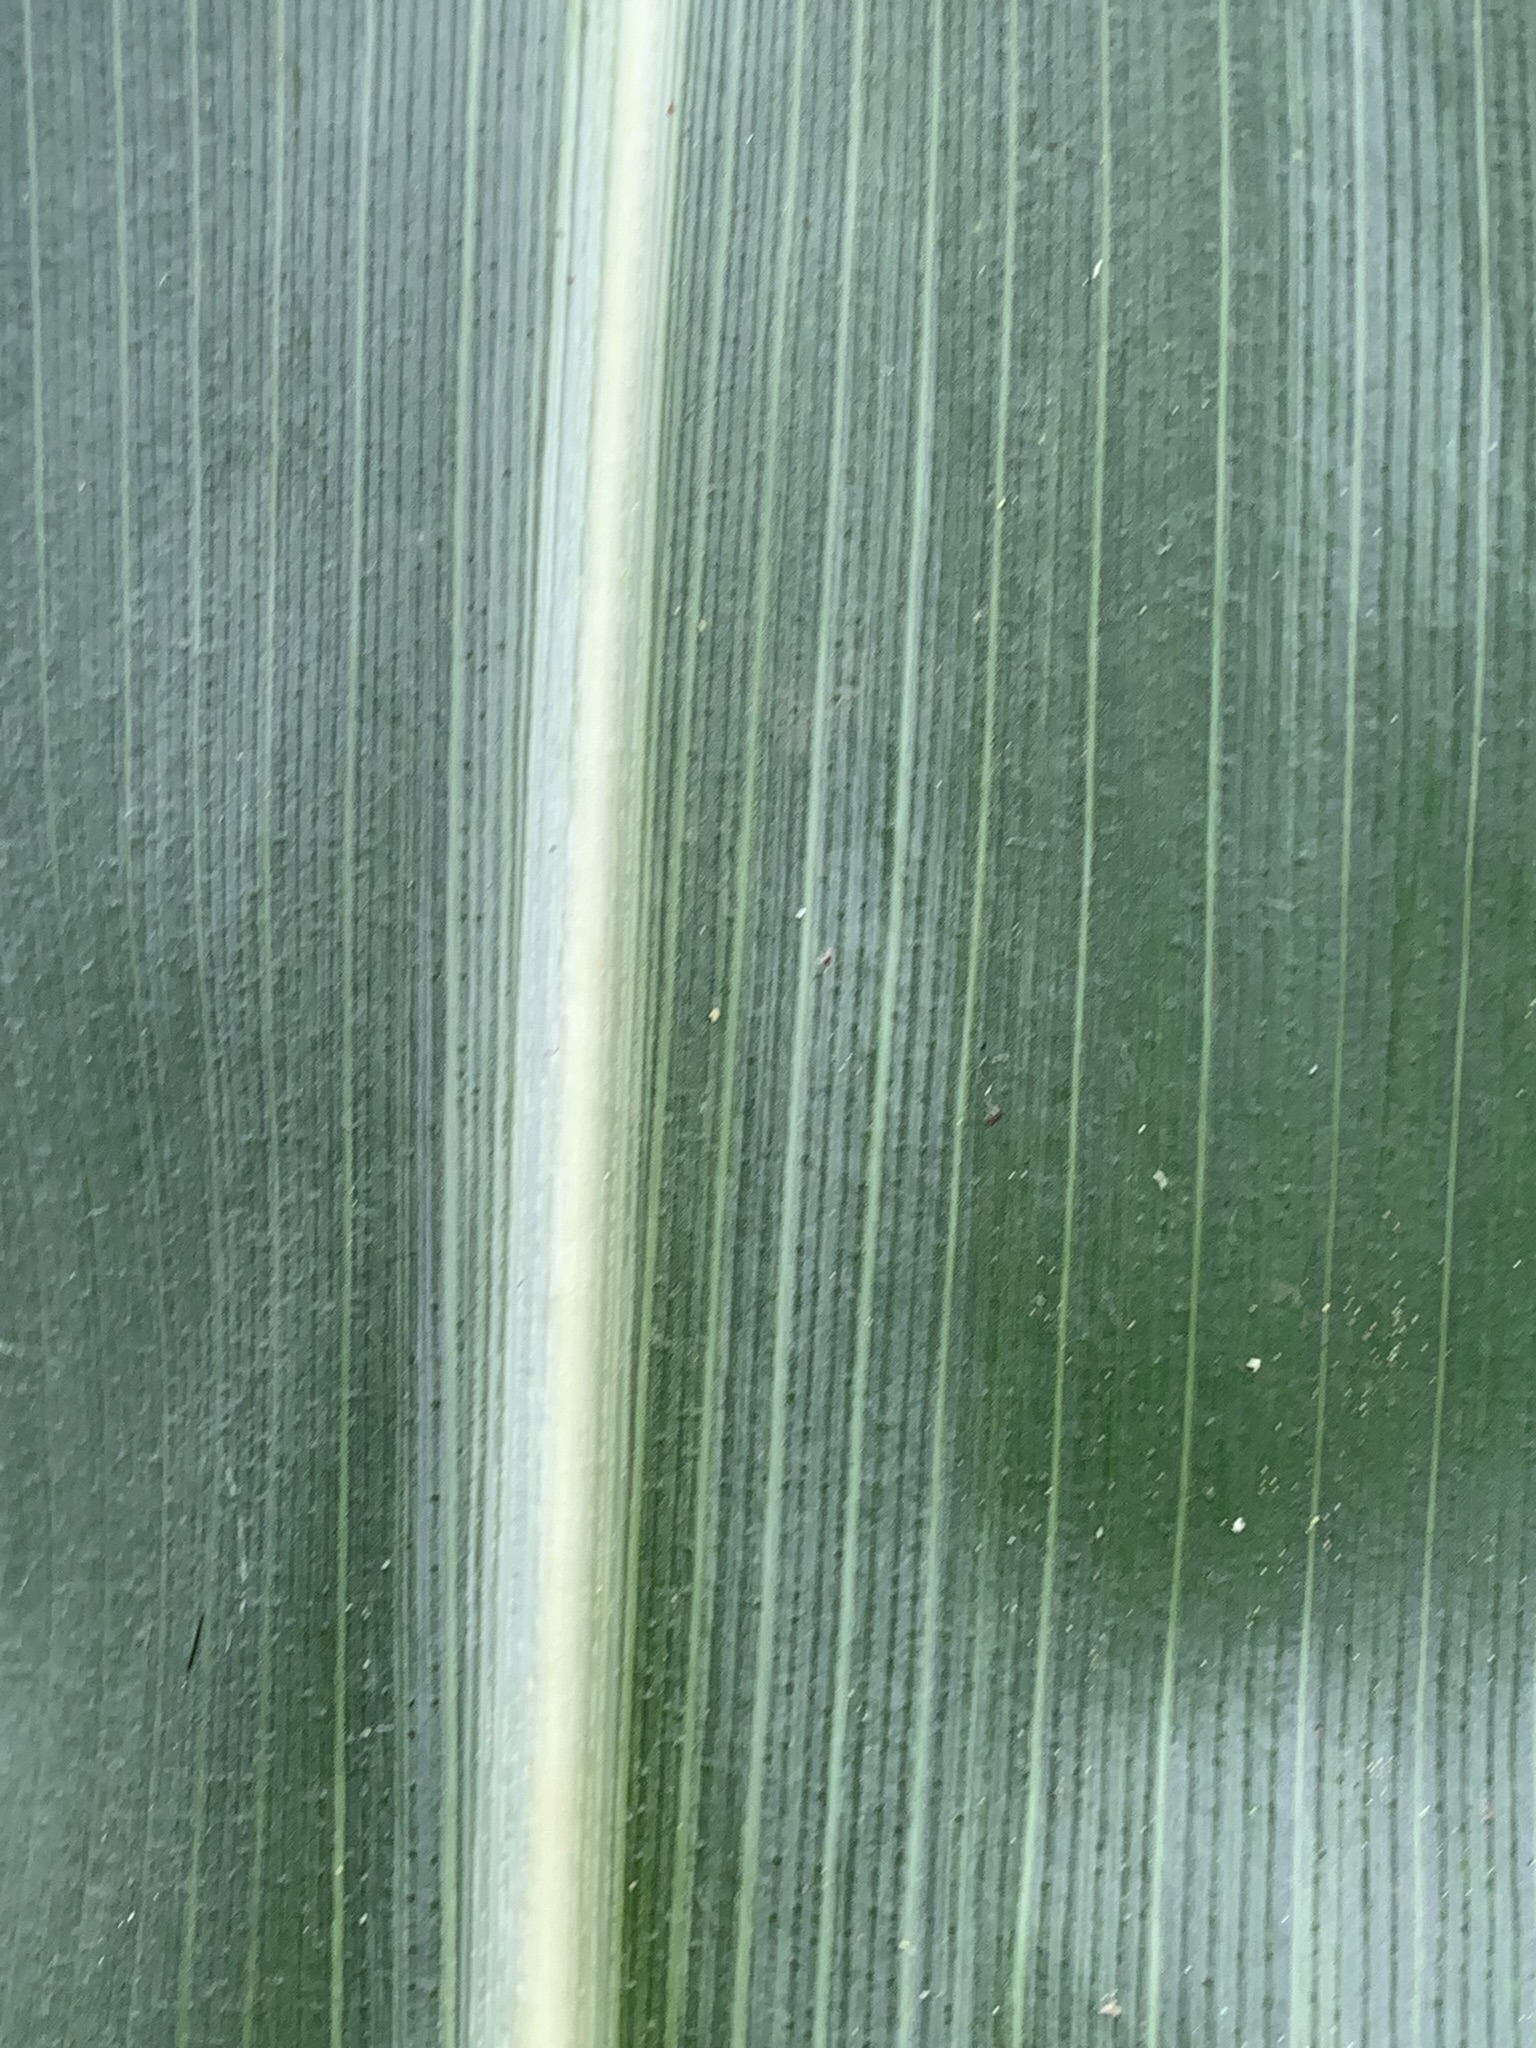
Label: Healthy